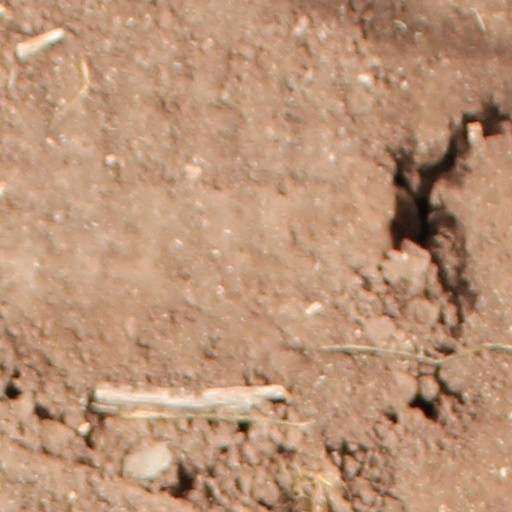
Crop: wheat